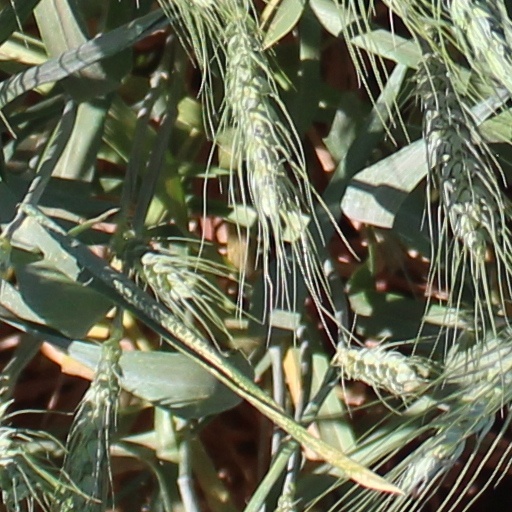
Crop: wheat